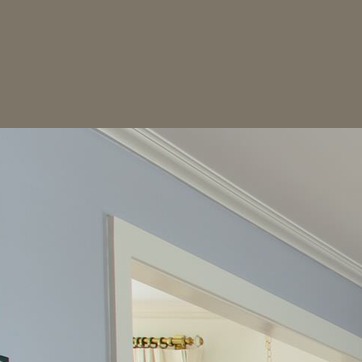
Material: painted